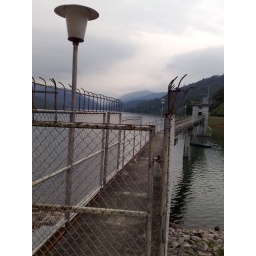
Entrance locked for bridge leading to a tower near the edge of the dam...